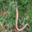
Label: worm